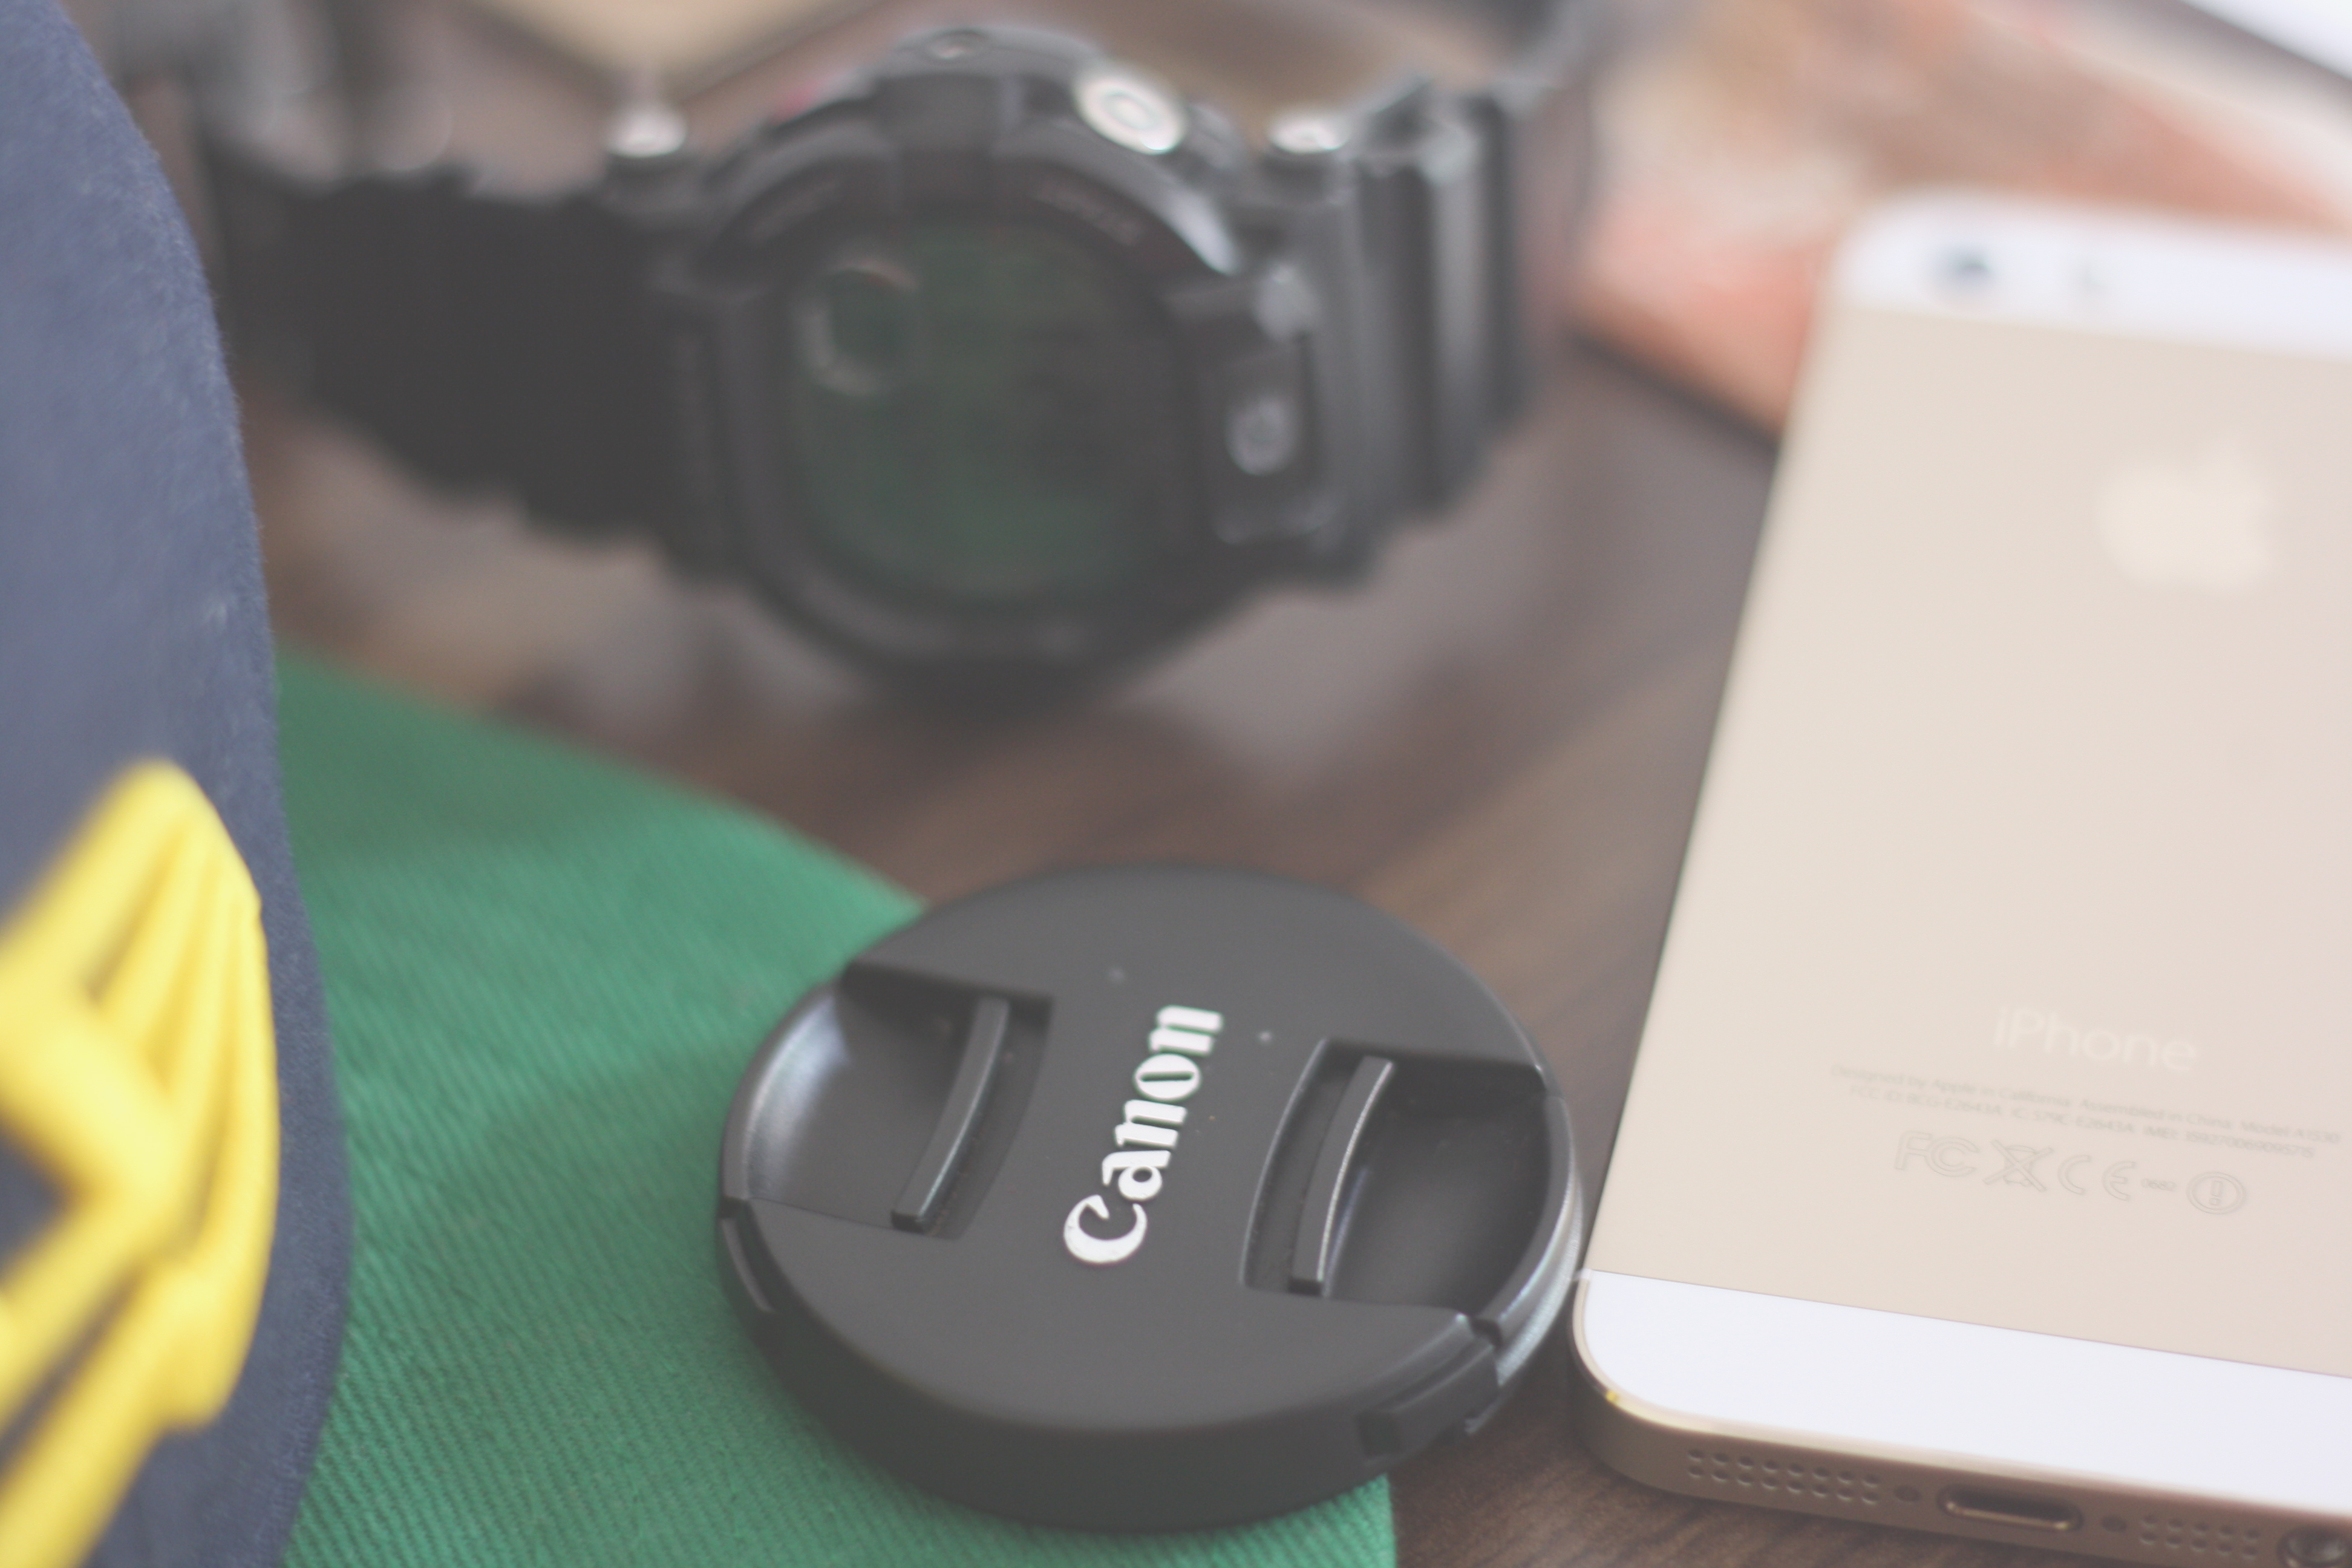
iphone, smartphone, watch, hand, technology, gadget, lens cap, mobile phone, product, electronics, wristwatch, depth of field, electronic device